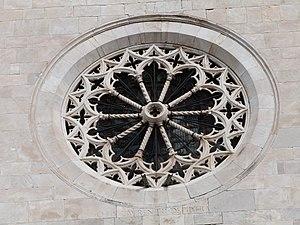
Cette rosace est placée sur la façade principale